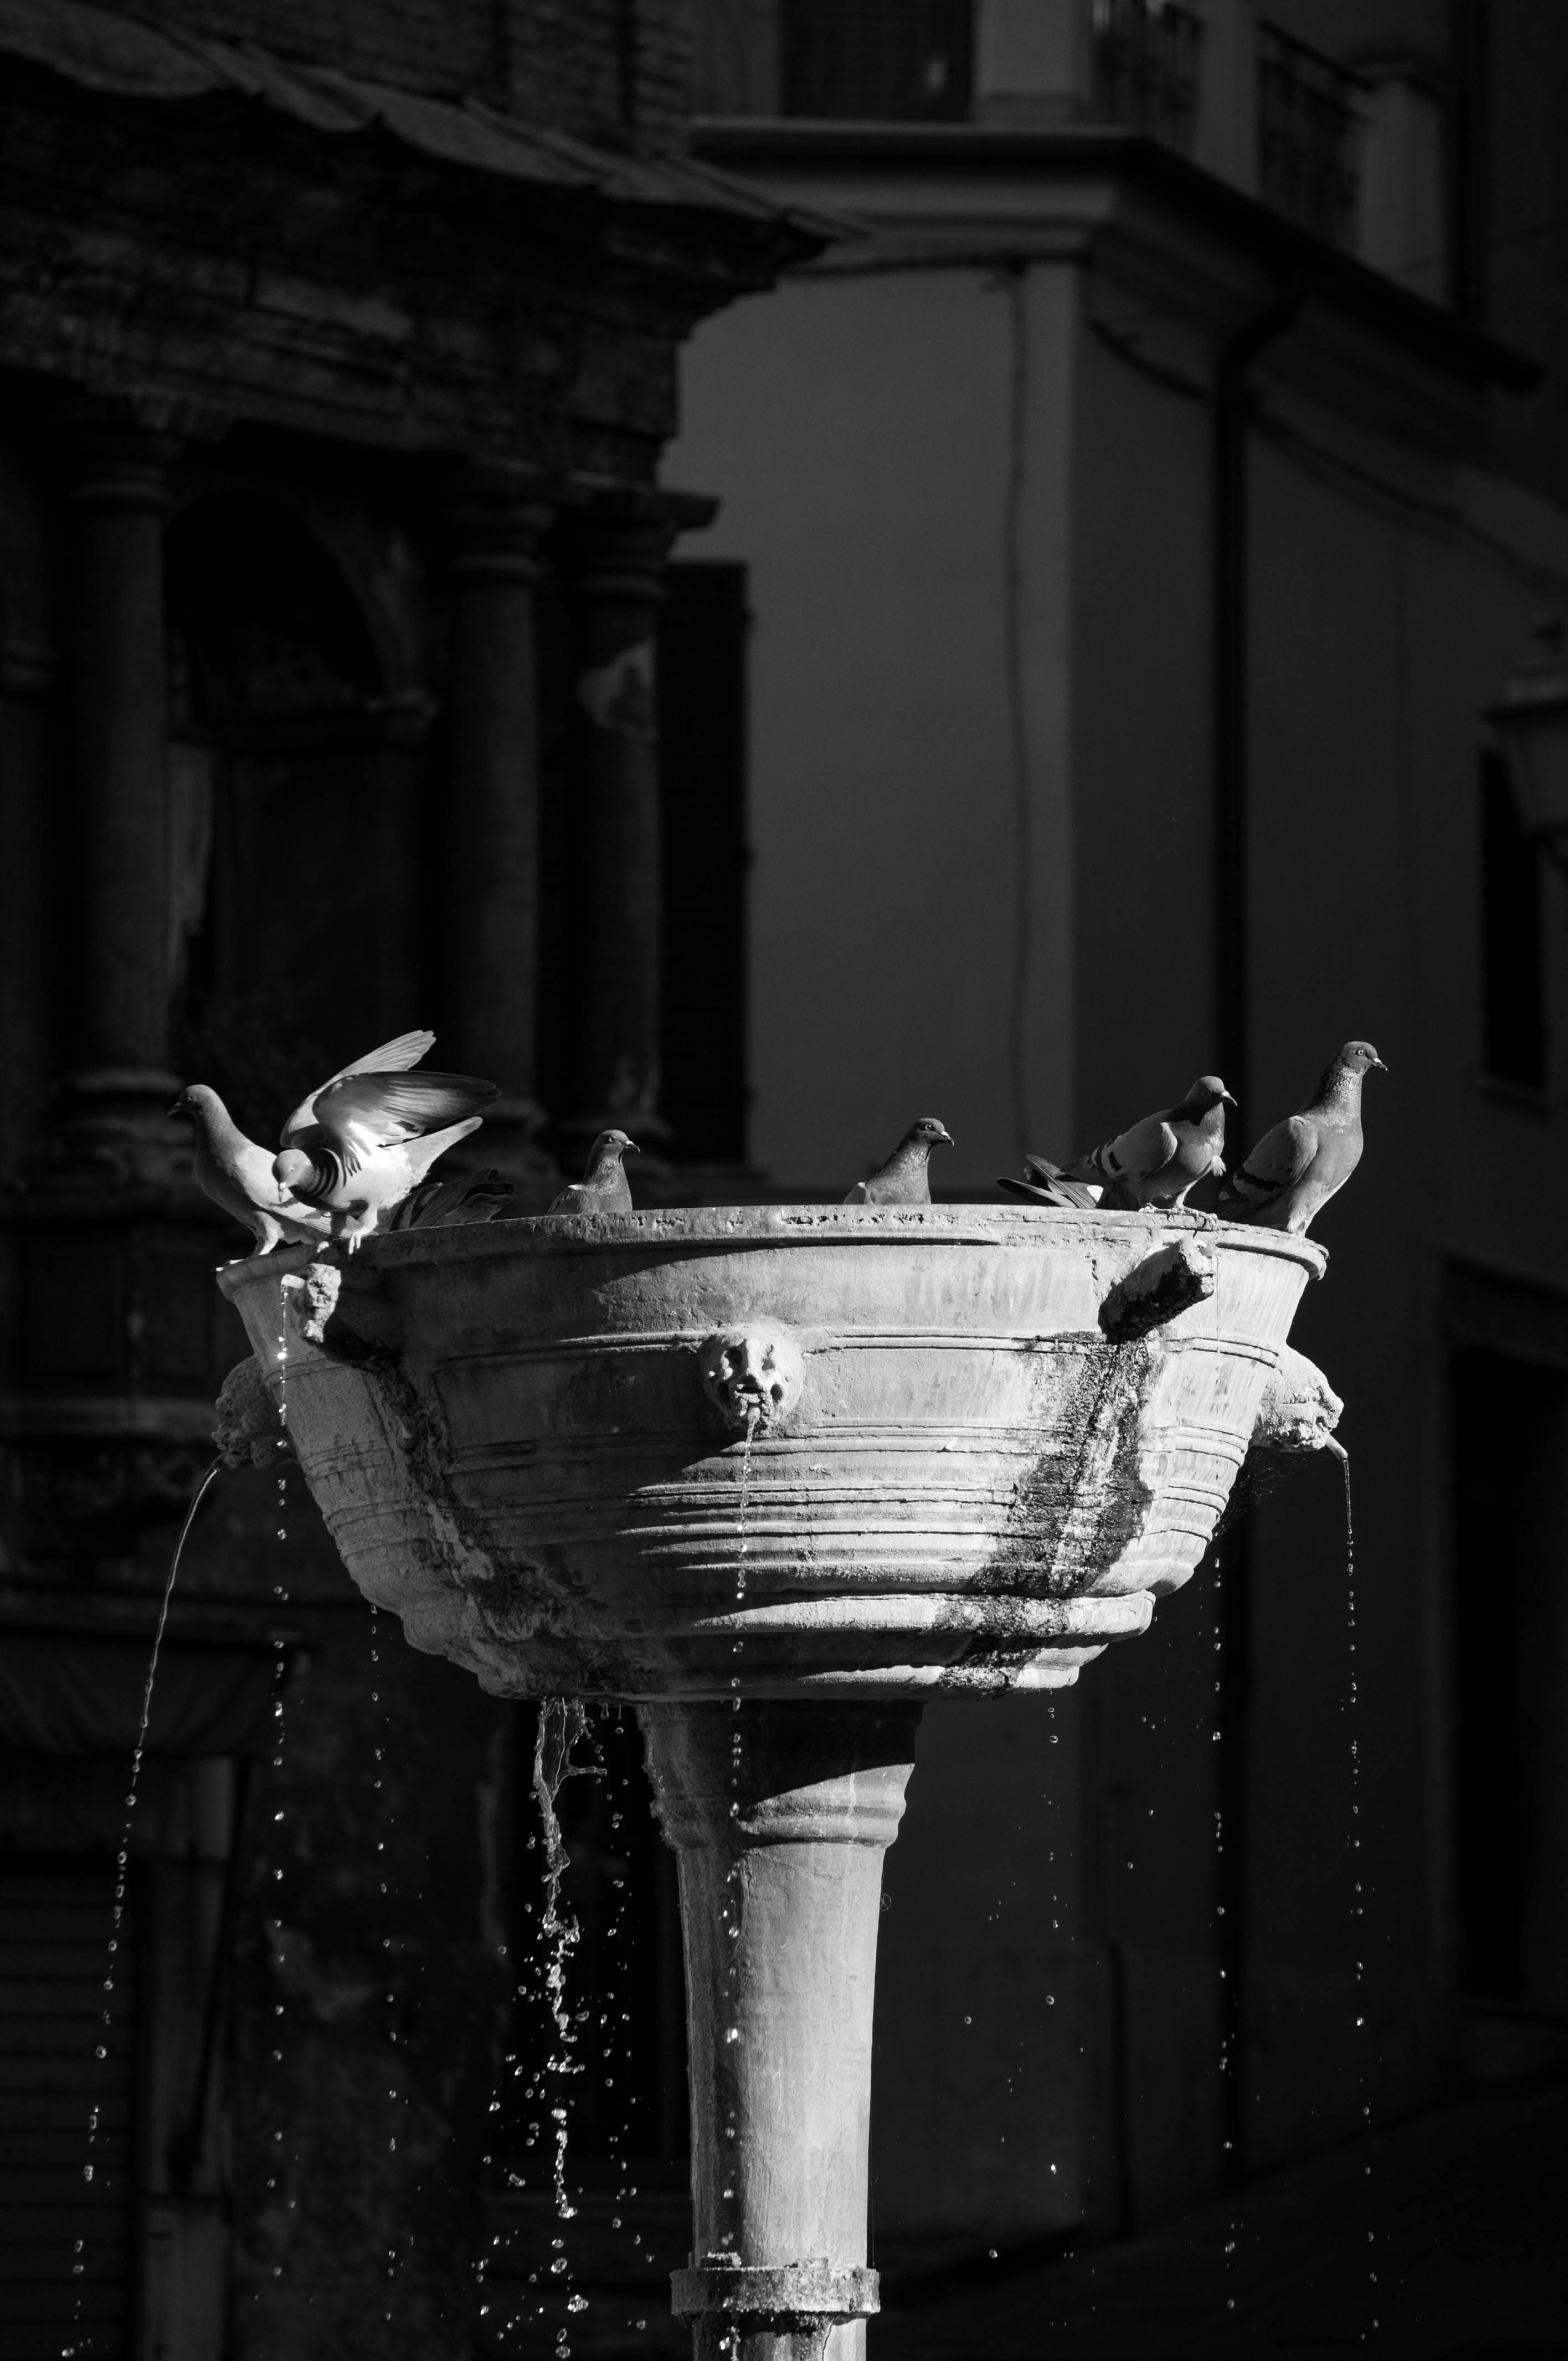
water, light, black and white, white, night, photography, darkness, black, monochrome, lighting, pigeons, pigeon, shape, fontana, narni, monochrome photography, film noir, pigeon fountain